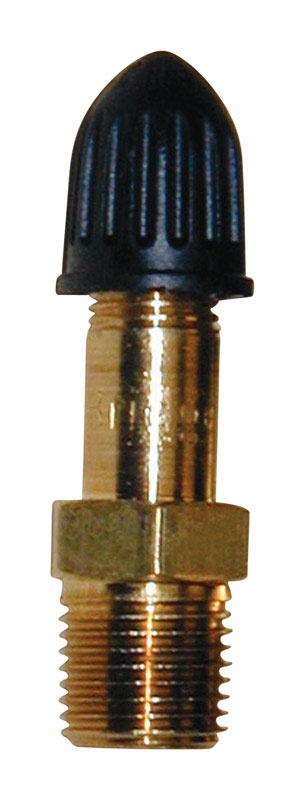
Campbell Brass Black 1/4 in. Snifter Air Valve
Campbell Air inlet 1/8 in. MPT for water systems and other unplated applications brass valve and cap. Lead-Free Air Intake Valve for shallow and deep-well reciprocating pump installations, this valve admits air into pumps on pneumatic water systems. This product contains less than 0.25% average Lead content on wetted surfaces. Easy to use Used to allow air out of or to add air to well tanks Comes with light spring California residents see Prop 65 Warning(s) UPC: 088409037865 Model Number: SV 0DLF
Brand: Campbell Manufacturing Llc
Category: Hardware > Plumbing > Well Supplies